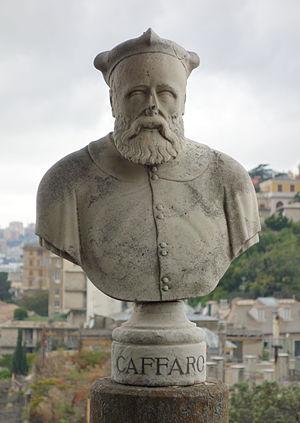
Caffaro di Rustico da Caschifellone, parfois appelé simplement Caffaro, fut un chroniqueur génois du Moyen Âge, qui prit part aux croisades.